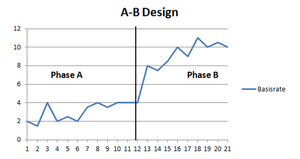
L'analyse du comportement appliquée se définit comme la science dans laquelle les techniques dérivées du béhaviorisme sont appliquées systématiquement afin d'améliorer des comportements socialement significatifs, et dans laquelle l'expérimentation est utilisée pour identifier les variables explicatives du comportement.